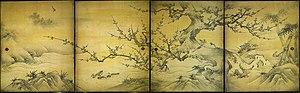
La peinture de paysage est un genre pictural figuratif qui représente le paysage.
Le fusuma est un écran opaque coulissant muni d'une poignée, utilisé pour redéfinir l'espace d'une pièce ou servir de porte dans l'habitat traditionnel japonais. Il mesure généralement 91 cm de large pour 182 cm de haut et il a 2 ou 3 cm d'épaisseur. Depuis la fin du XXᵉ siècle, sa hauteur a augmenté car les Japonais sont de plus en plus grands et il est maintenant courant d'en voir mesurer 190 cm de hauteur, soit 8 cm de plus que dans les anciennes constructions.
Kanō Eitoku, de son vrai nom : Kanō Kuninobu, nom familier : Genjirō, nom de pinceau : Eitoku, né le 26 février 1543 dans la Province de Yamashiro, mort le 12 octobre 1590 est un peintre japonais de l'école Kanō.